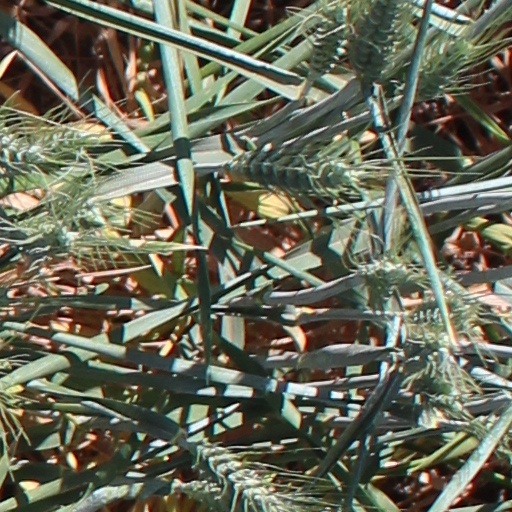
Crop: wheat